Giovanni Inzerillo

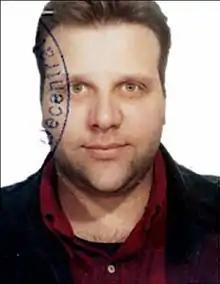
Giovanni Inzerillo

Giovanni Inzerillo (born in Brooklyn, New York, April 30, 1972), is a construction entrepreneur and son of Salvatore Inzerillo, a notorious Sicilian Mafia boss who was killed in May 1981 on the orders of Mafia boss Salvatore "Totò" Riina during the Second Mafia War.